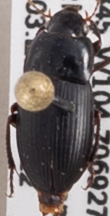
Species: Harpalus ellipsis
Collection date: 2021-05-12
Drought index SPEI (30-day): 1.382
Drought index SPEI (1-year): -0.476
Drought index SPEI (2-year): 0.23